Bridport

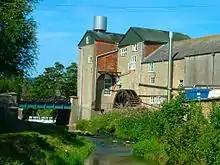
Palmer's Brewery

In the English Civil War (1642–1651) the population of Bridport mainly supported the royalists. At the end of the war in 1651 Charles II briefly stayed in the town at The George Inn as he sought to escape Parliamentarian forces after his defeat at the Battle of Worcester. Local loyalty to the king again played a part in the first action in the Duke of Monmouth's Rebellion when on 16 June 1685, 40 cavalry and 400 foot soldiers, commanded for Monmouth, moved on from Lyme Regis to Bridport, where they encountered 1,200 men from the local royalist Dorset militia. The skirmish ended with retreat of the rebel force, although many of the militiamen deserted and joined Monmouth's army.